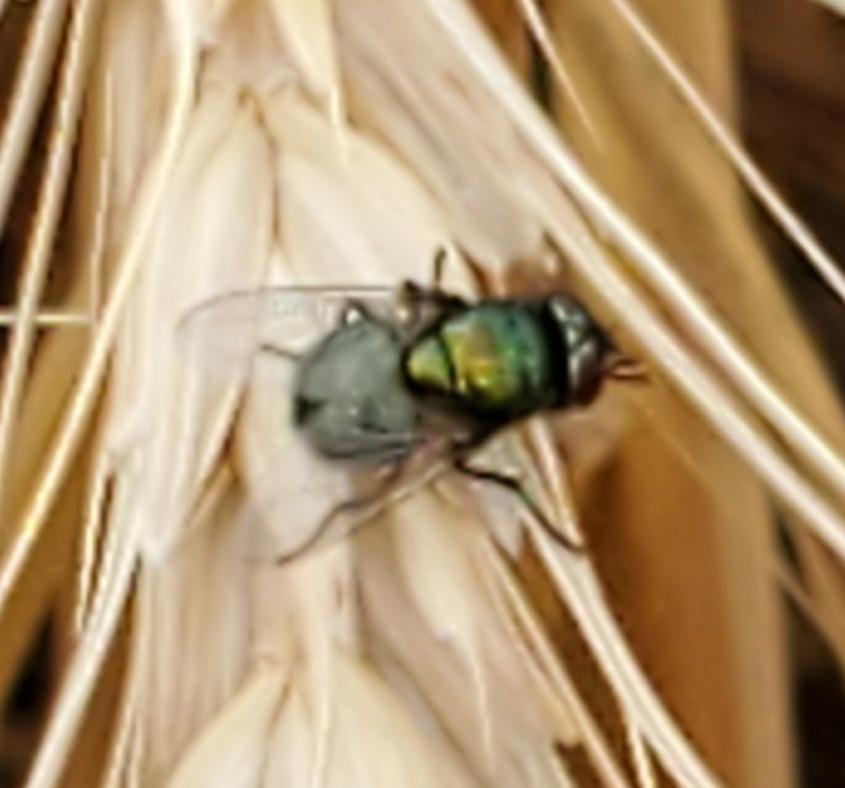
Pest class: non_pest_herbivores